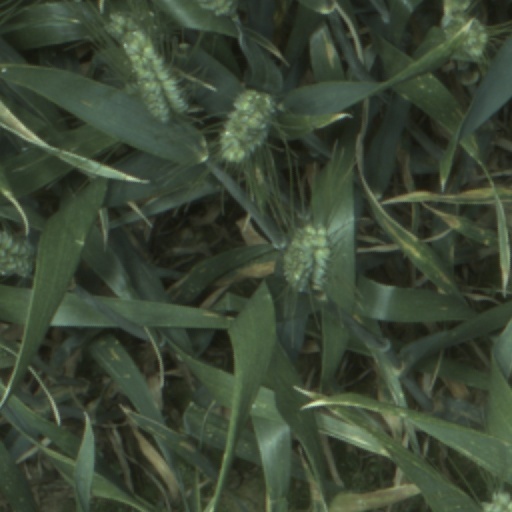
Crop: wheat